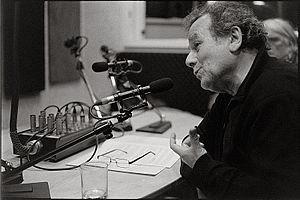
Studio de Radio Libertaire
"Radio libertaire, fondée en 1981, est la station de radio de la Fédération anarchiste. La radio ne perçoit aucune subvention, à l'exception du fonds de péréquation de la bande FM ; elle vit grâce aux dons, à la vente de ""cartes d'auditeur"", et à l'activité bénévole de ses animateurs.